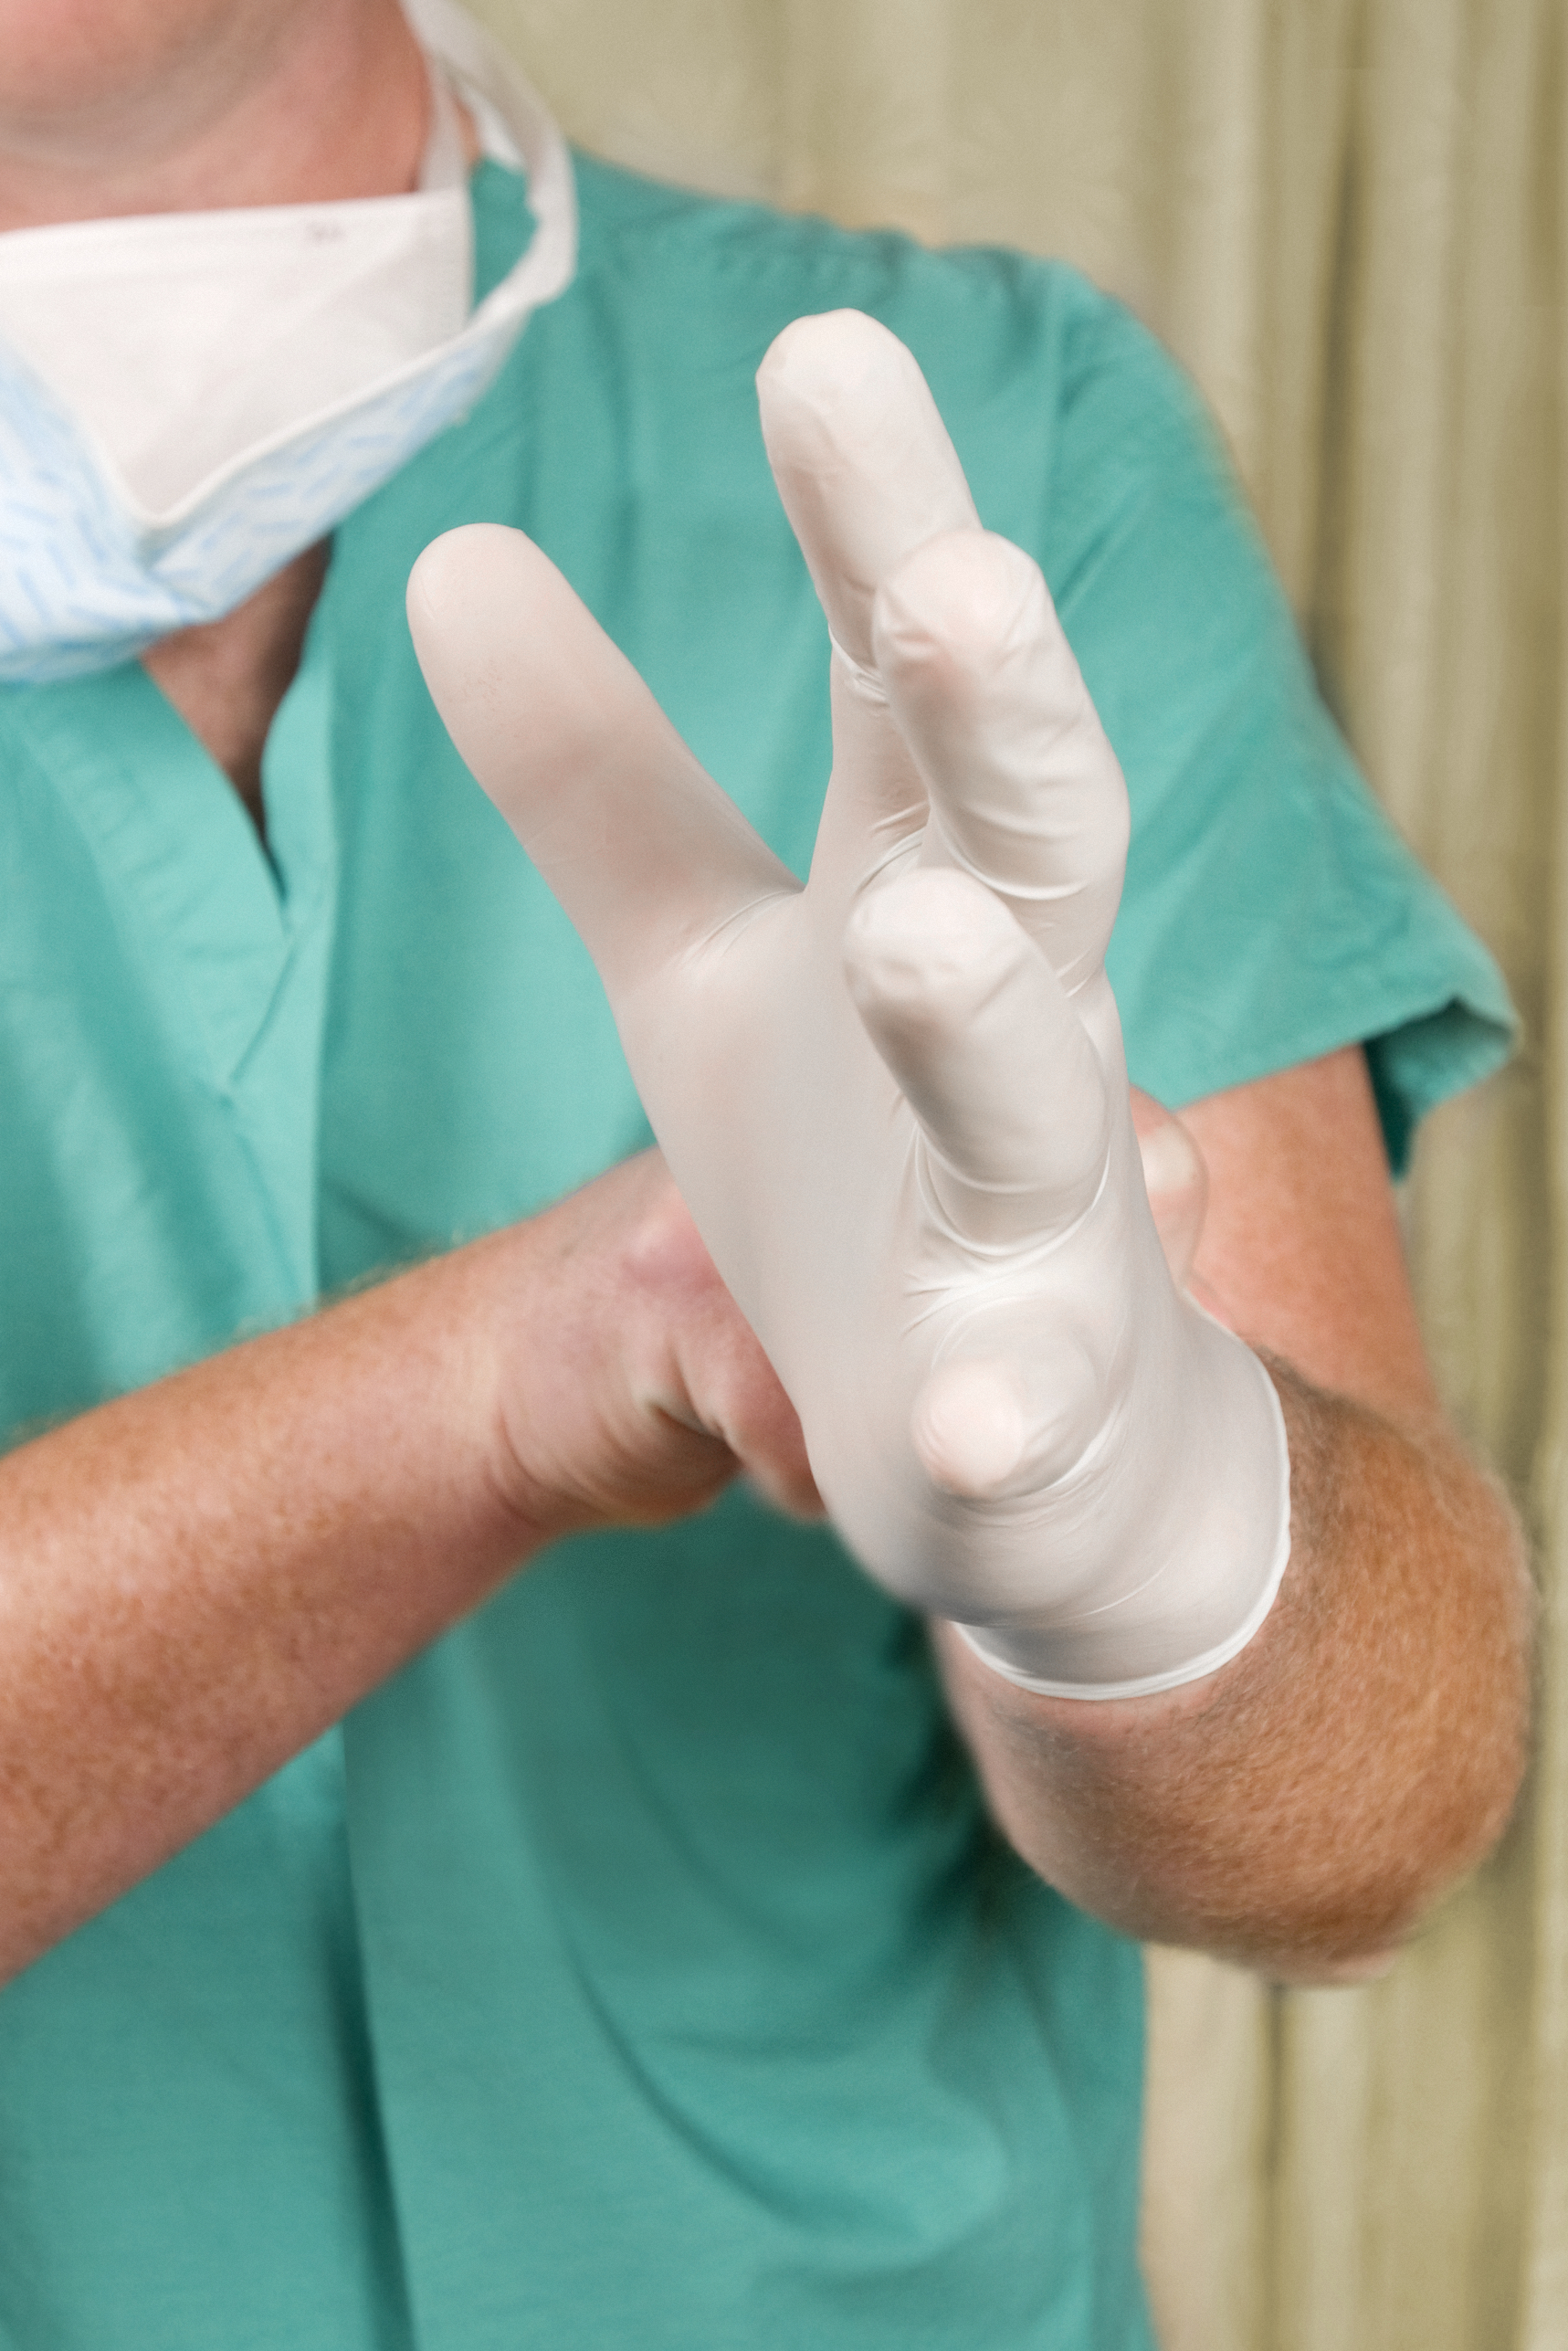
awareness, bacteria, cc0, cdc, clean, cleanliness, contamination, corona, covid19, creative commons, creative commons 0, cure, disease, disposable gloves, germ, glove, hand, healthcare, hospital, hygiene, latex, medical, nurse, pandemic, prevention, protection, public domain, safety, surgical, virus, medical glove, finger, gesture, arm, thumb, nursing